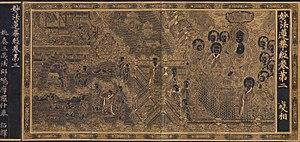
Manuscrit coréen illustré du Sūtra du Lotus, Dynastie Koryô (Goryeo) (918-1392), v. 1340, Livre pliant, or et argent sur papier de mûrier teint à l'indigo
L'art coréen recouvre l'ensemble des arts pratiqués sur le territoire de la Corée depuis la Préhistoire, et à l'époque contemporaine cela concerne aussi l'importante diaspora coréenne, résidant plus ou moins temporairement hors de Corée.
La peinture, en Corée, une forme de l'art coréen particulièrement remarquable, se manifeste sous les formes les plus diverses, depuis les antiques peintures murales, préservées dans les tombes du royaume de Koguryo, les bannières bouddhiques aux couleurs intenses, les peintures de lettrés à l'encre, les paravents décoratifs, jusqu'à la peinture telle qu'elle est pratiquée dans l'art contemporain. La peinture moderne coréenne intègre, par ailleurs, les œuvres des artistes coréens, sur tout le territoire de la Corée, Corée du Nord et Corée du Sud et au sein de la diaspora coréenne dispersée dans le monde.